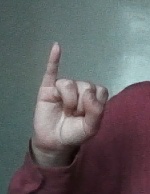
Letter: meem